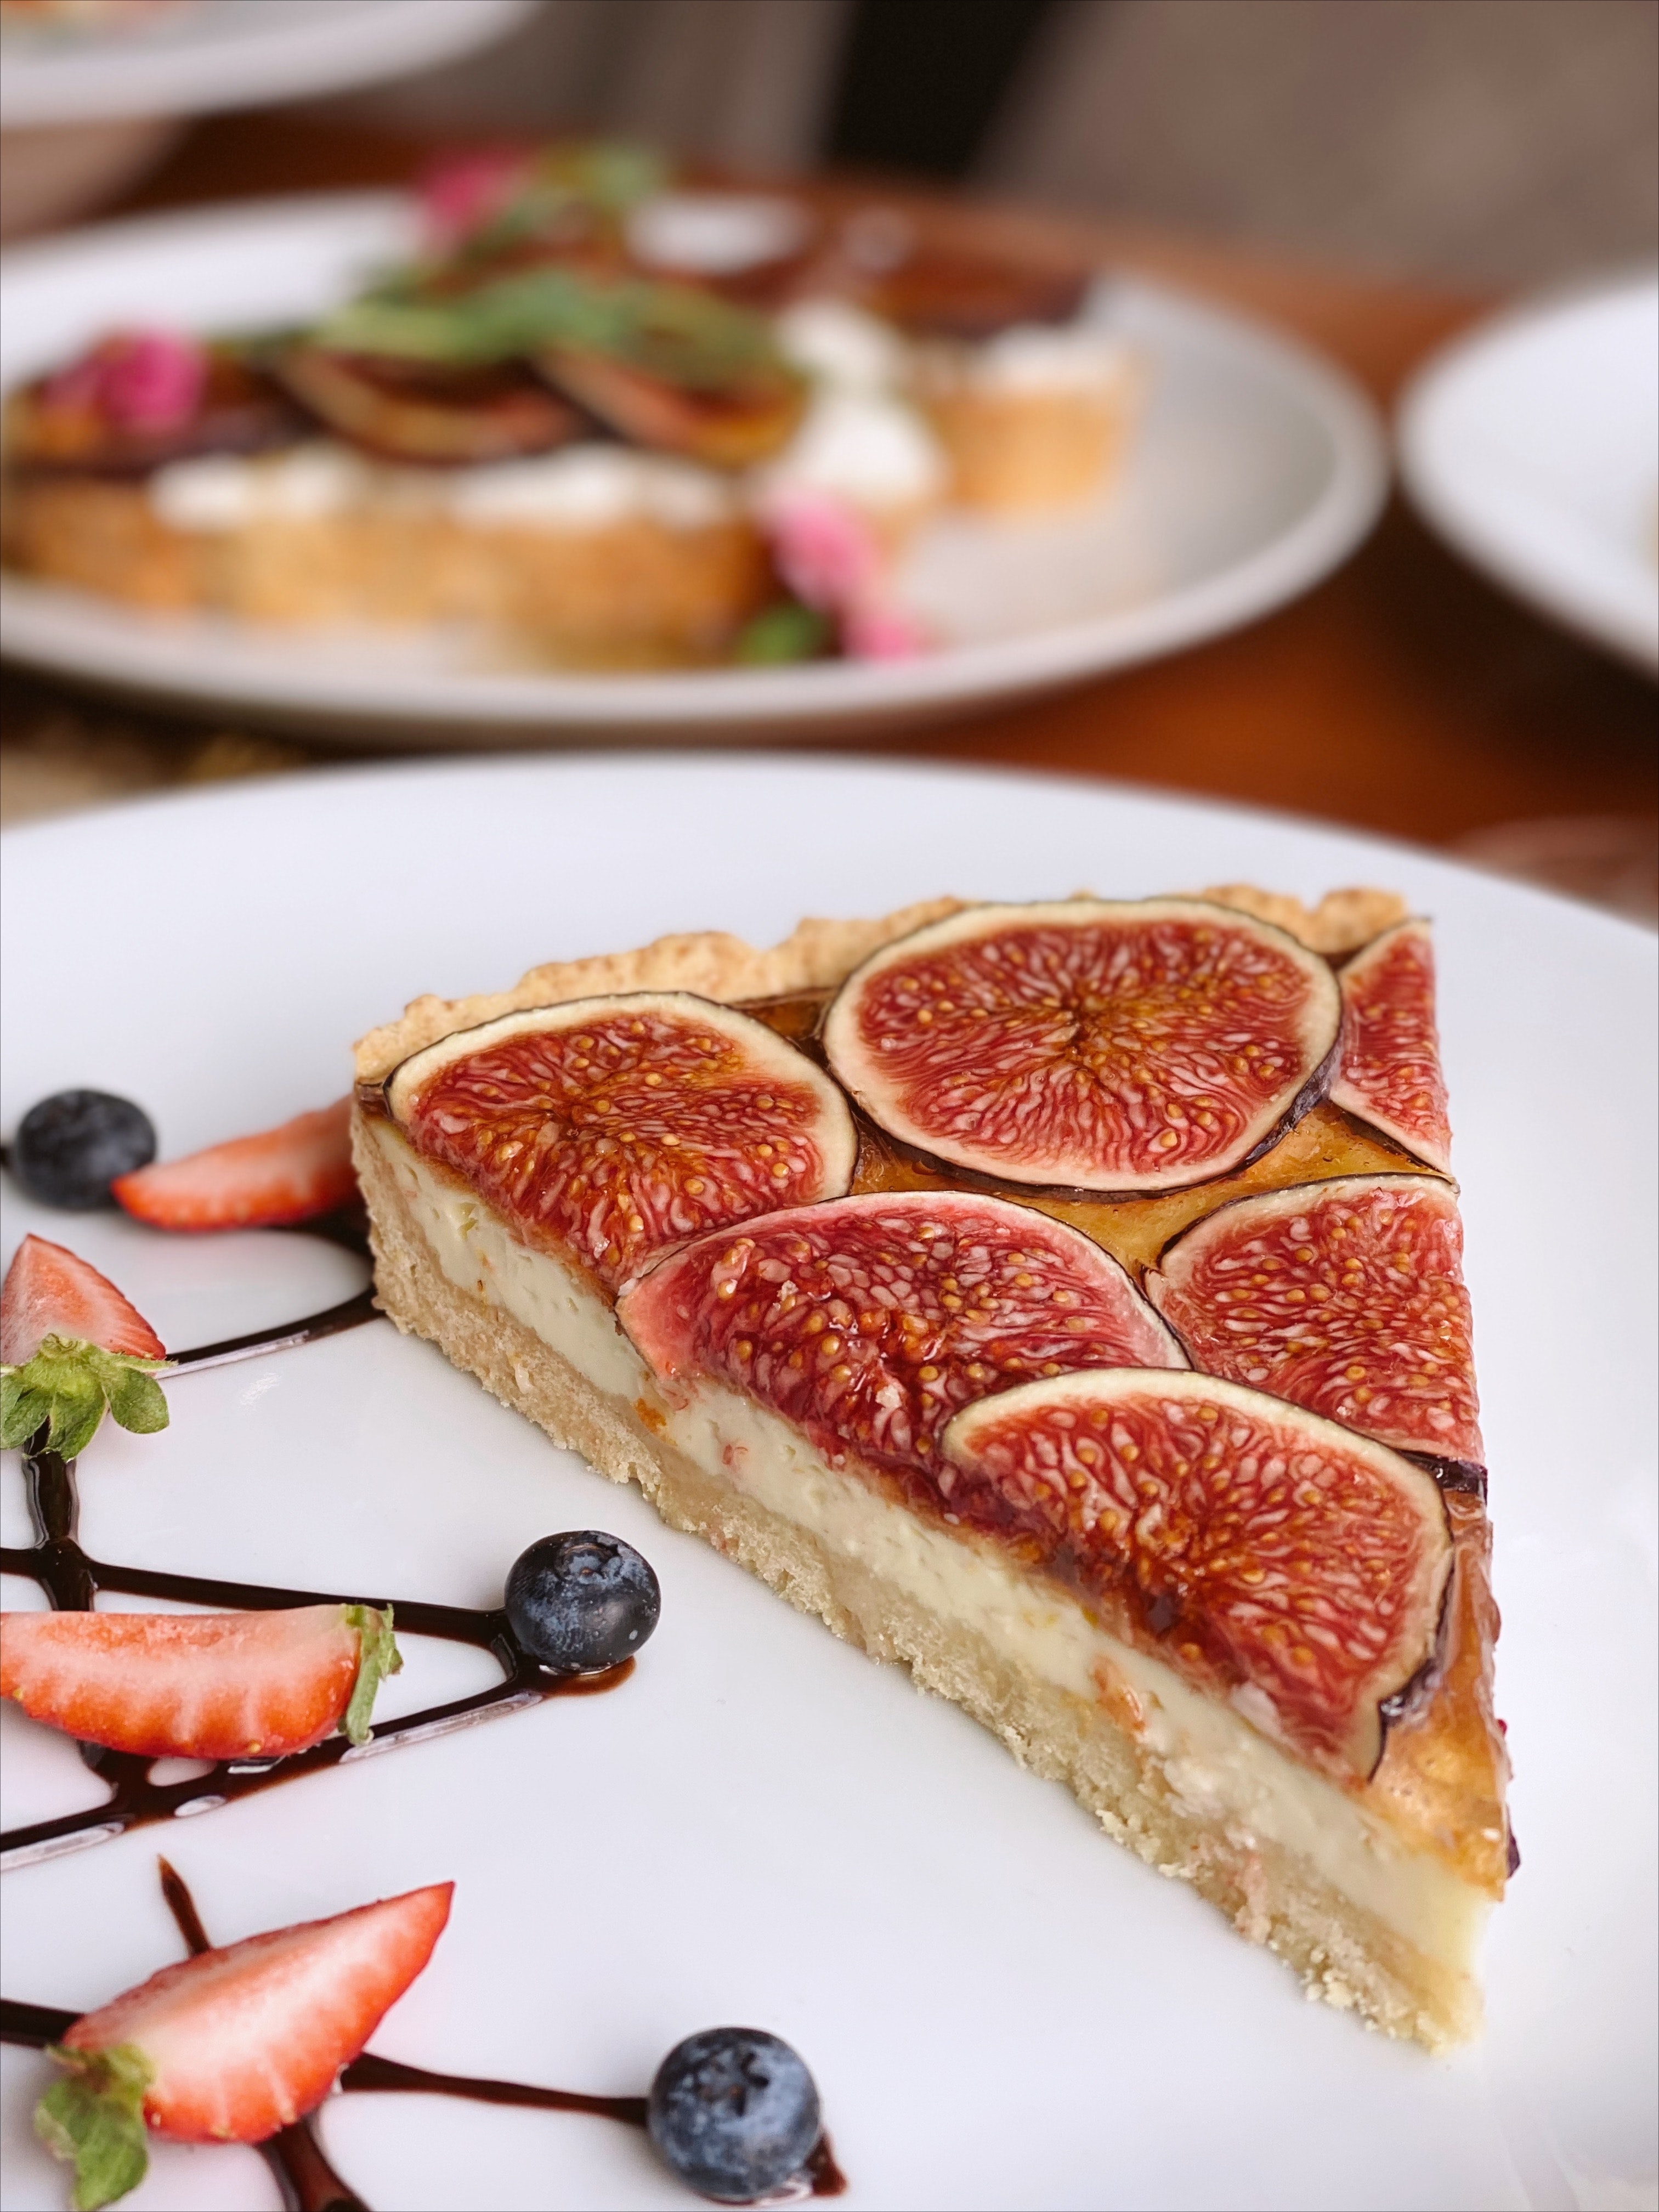
food, tableware, table, plate, dishware, ingredient, fruit, recipe, cuisine, dish, baked goods, strawberries, knife, kitchen utensil, serveware, produce, berry, cake, superfood, natural foods, citrus, sweetness, finger food, garnish, platter, cutting board, fruit cake, kuchen, peach, kitchen knife, comfort food, serving tray, bread, event, strawberry, baking, dessert, cooking, culinary art, grapefruit, common fig, pastry, dairy, cheese, delicacy, gluten, breakfast, la carte food, sugar cake, vegetable, Food group, cutlery, brunch, still life photography, carrot, flesh, meal, charcuterie, beef, vegetarian food, animal fat, sponge cake, goat cheese, ceramic, fig, italian food, cheesecake